Hamburg

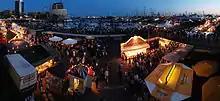
Annual "Hafengeburtstag" (Port Anniversary)

The lavish and spacious "Planten un Blomen" park (Low German dialect for "plants and flowers") located in the centre of Hamburg is the green heart of the city. Within the park are various thematic gardens, the biggest Japanese garden in Germany, and the "Alter Botanischer Garten Hamburg", which is a historic botanical garden that now consists primarily of greenhouses.